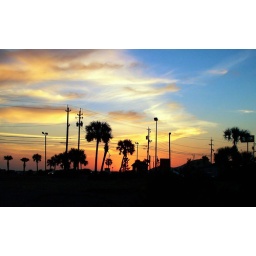
across the street form goofy golf in Panama city beach